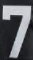
Number: 7